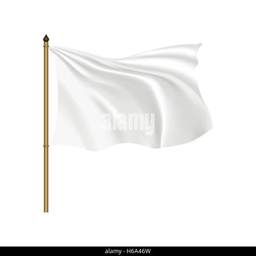
white flag waving on the wind